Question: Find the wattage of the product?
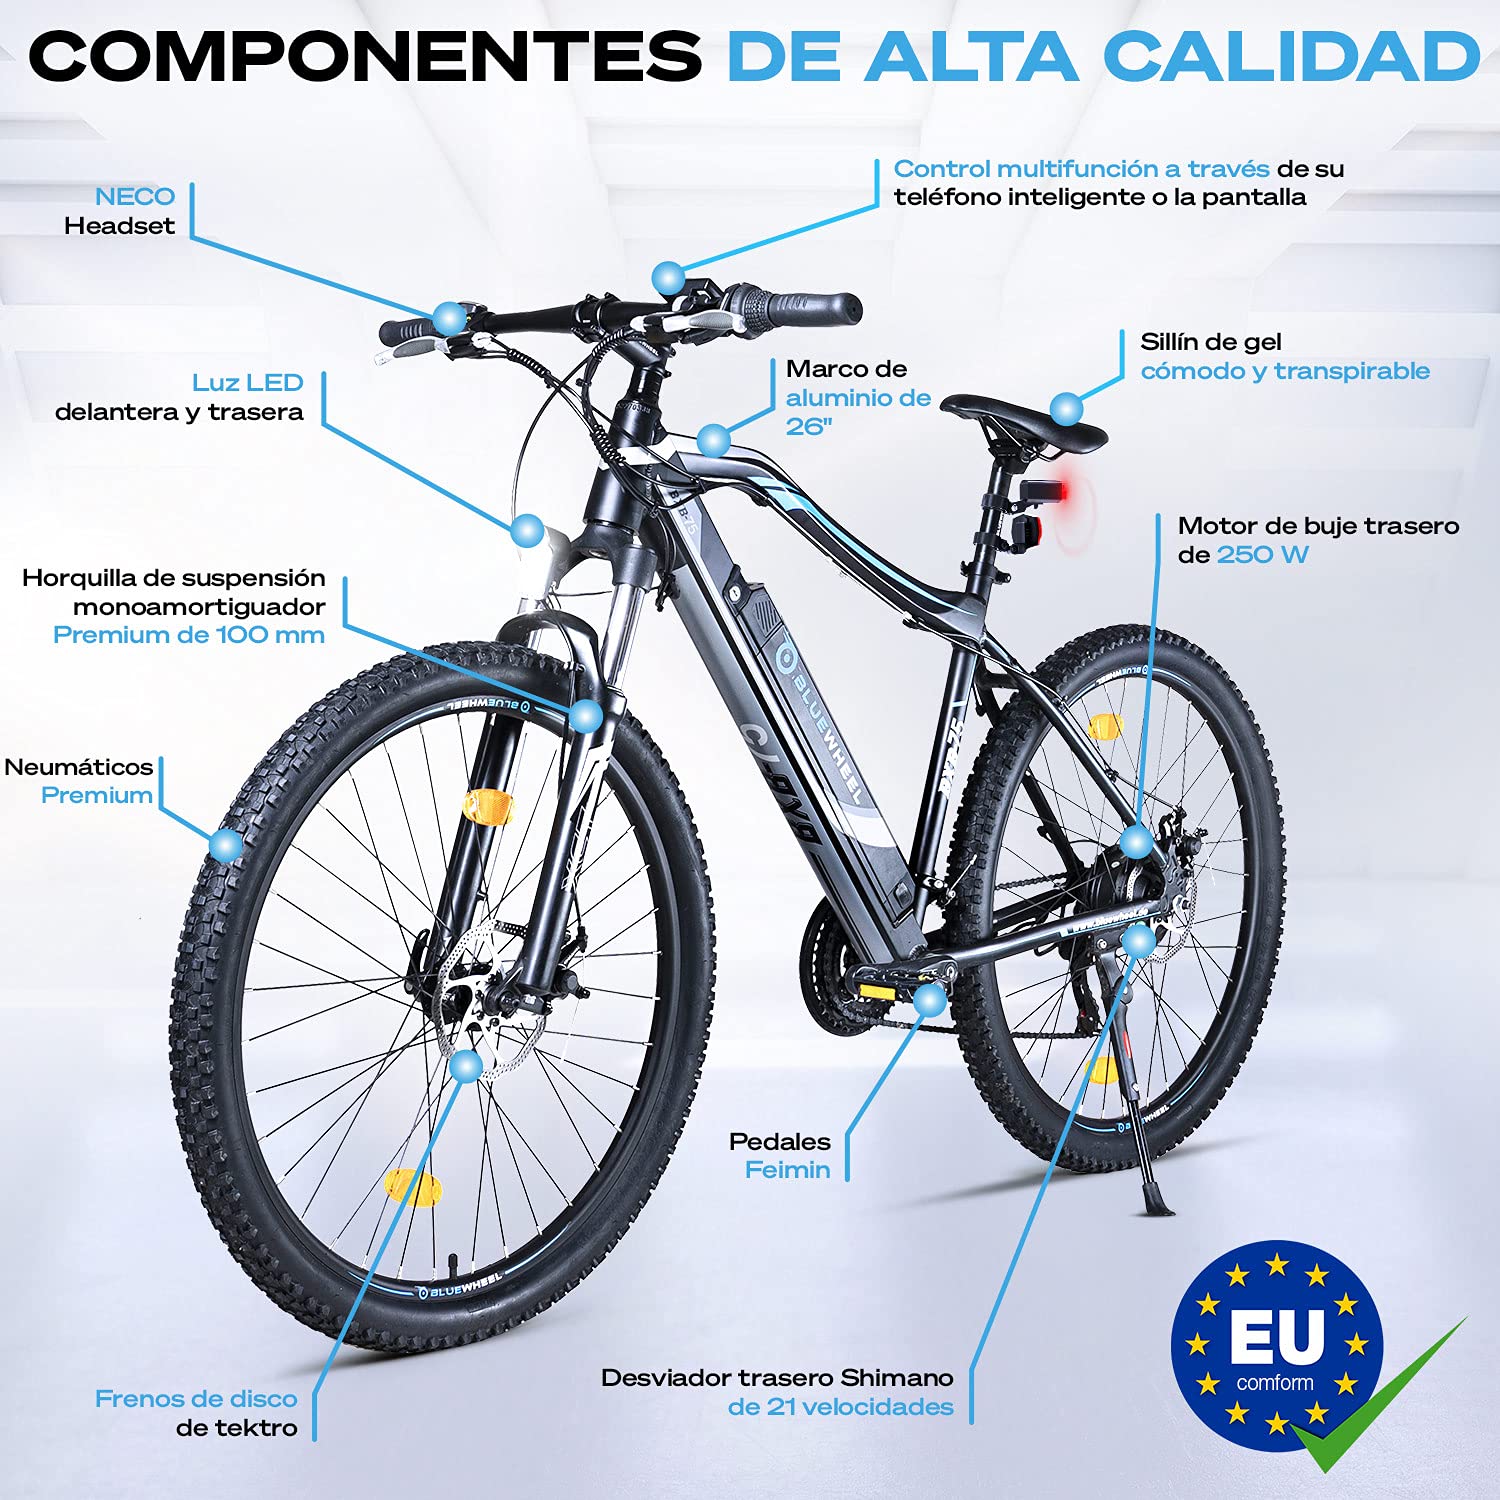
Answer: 250.0 watt